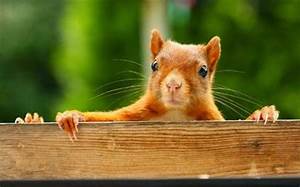
Label: scoiattolo